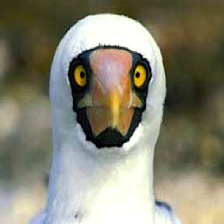
Species: MASKED BOOBY
Scientific name: SULA DACTYLATRA